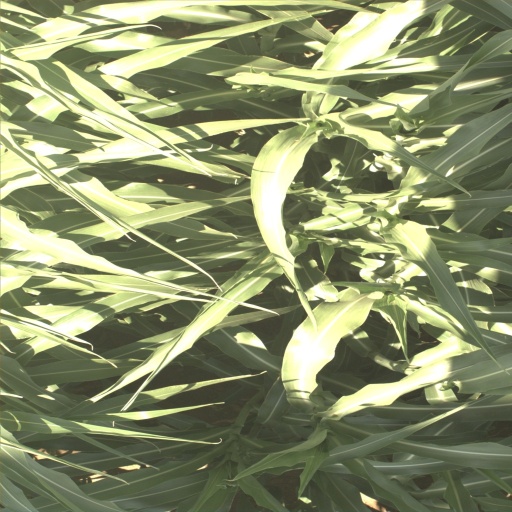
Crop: sorghum